Perth Wildcats

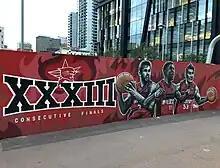
Mural in the City of Perth, commemorating the Wildcats' 33rd consecutive finals appearance

The 2018 off-season saw the Wildcats secure Bryce Cotton to a three-year deal, while acquiring the services of Nick Kay and Mitch Norton from the Illawarra Hawks. While losing championship trio Lucas Walker, Jarrod Kenny and Dexter Kernich-Drew to the Cairns Taipans, former two-time championship Wildcat Tom Jervis returned to Perth after spending the previous two seasons with the Brisbane Bullets. They also signed import Terrico White and elevated four-year development player Rhys Vague to the full-time roster. The team travelled to the United States for two pre-season games against NBA teams Utah Jazz and Denver Nuggets. where they were handed a 130–72 loss to the Jazz in their first match. This loss was cited by coach Trevor Gleeson as the catalyst to the season's success. The Wildcats started the season with a 10–1 record despite Martin, Brandt, White and Cotton being out for various periods of time with injuries. By mid-January however, the Wildcats had fallen to 12–9 after losing eight out of 10 games, leading to increasing external pressure urging them to make changes to their roster and bring in a third import. The organisation and coaches instead backed the playing group to return to form and enjoy success in the latter part of the season. In response, the team bounced back with three straight wins over Melbourne, Adelaide and Sydney, seeing them move to 15–9 and atop the ladder by late January. They won the next three as well, and despite a regular-season finale loss to Melbourne and being without Norton since 25 January with a calf injury, the Wildcats finished as minor premiers with an 18–10 record. They went on to defeat the Bullets 2–0 in the semi-finals to advance through to their 14th NBL Grand Final series, where behind Grand Final MVP Terrico White, the Wildcats defeated Melbourne United 3–1 to claim their ninth NBL championship, hoisting the trophy on the back of 11 wins from their final 13 games. Having only secured the title interstate once before—in 1990—the Wildcats' win in Melbourne was only the fourth grand final road win for any NBL team since 2009.